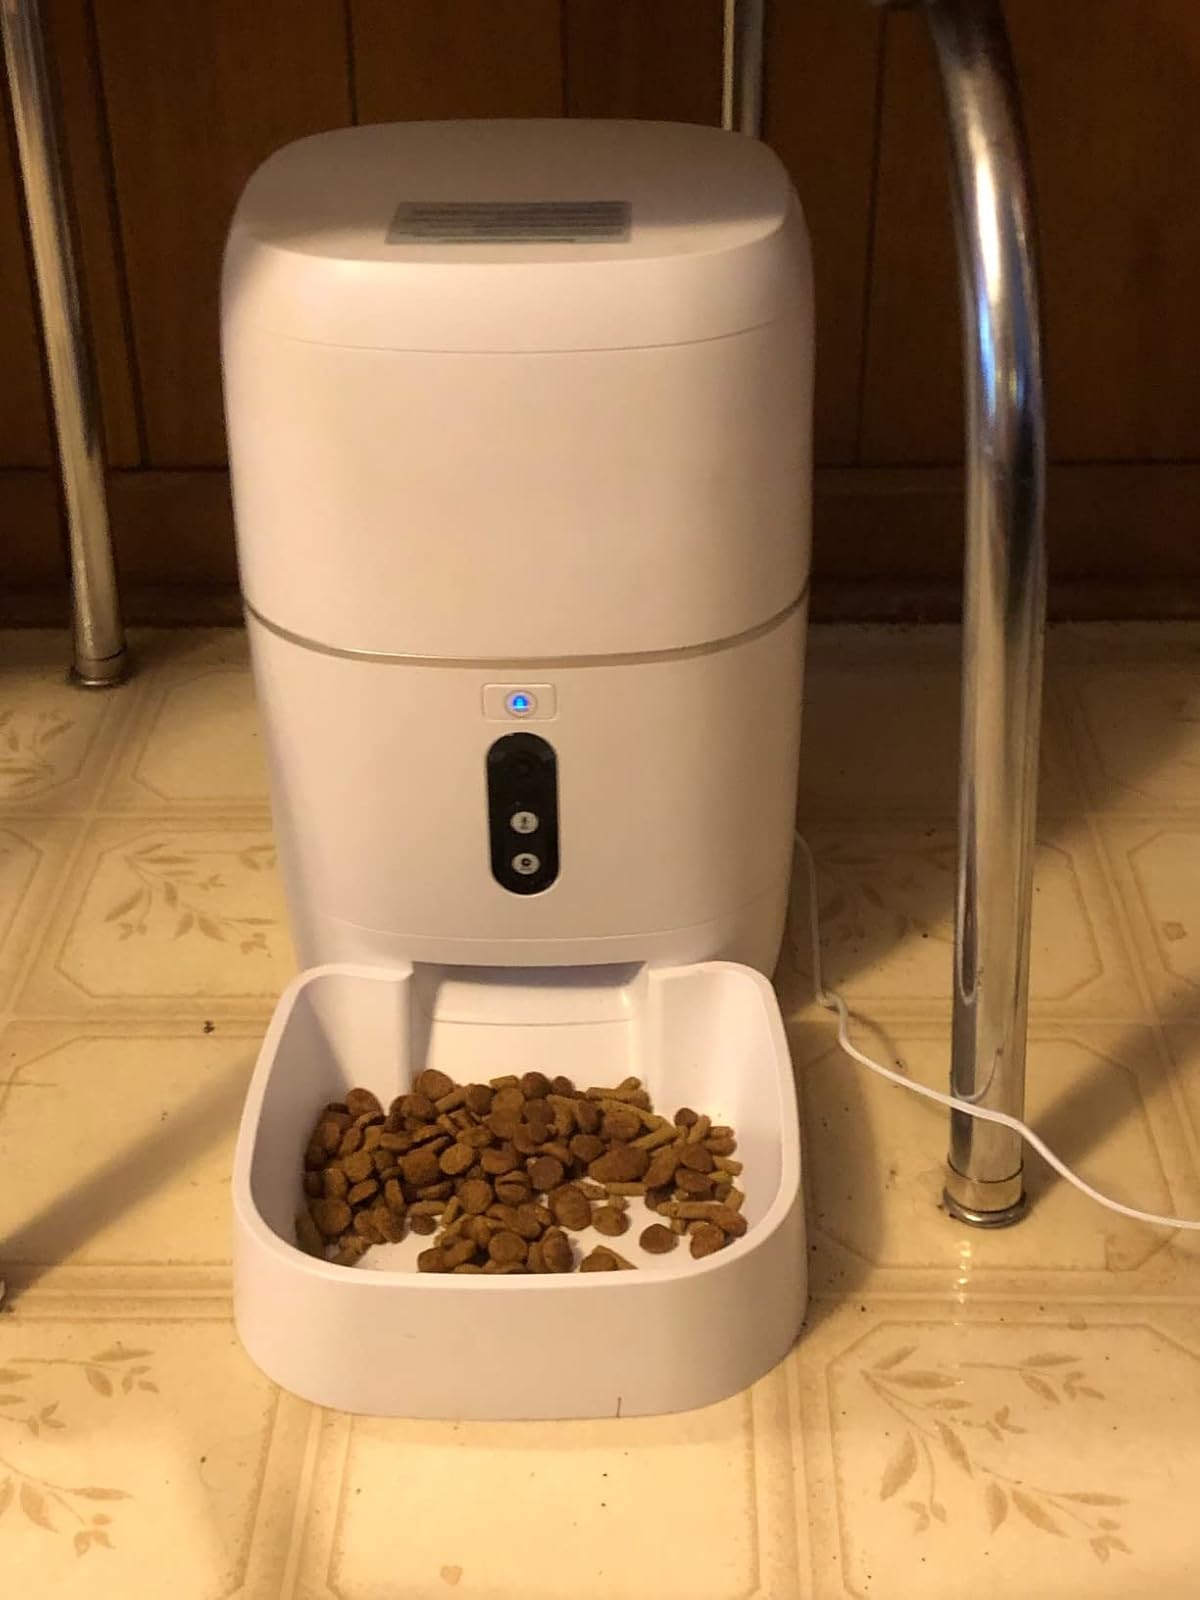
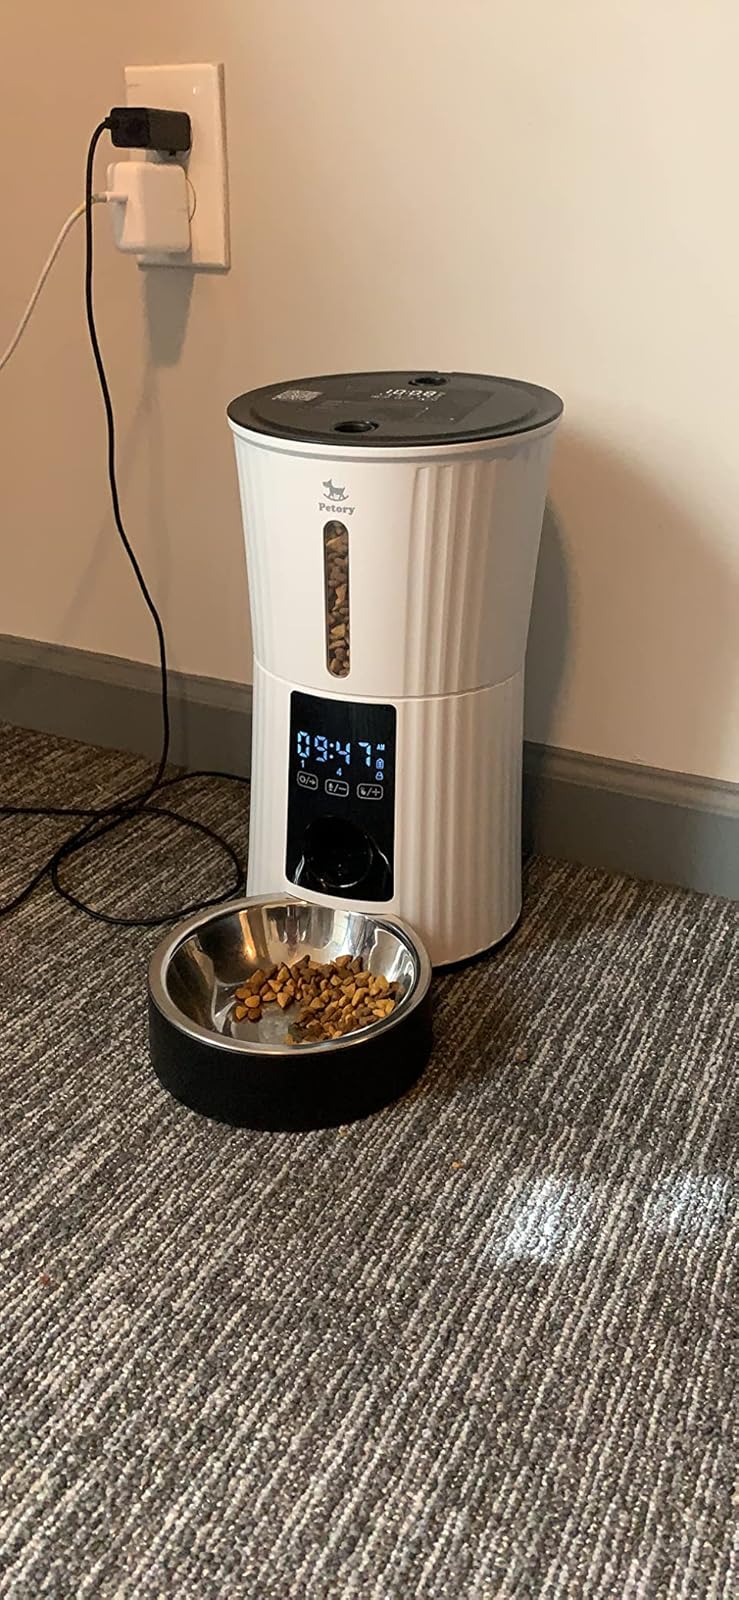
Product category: items_feeder
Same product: no